Szlachta

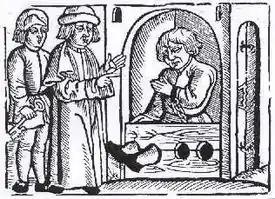
A Polish peasant in stocks in a 16th-century Polish woodcut

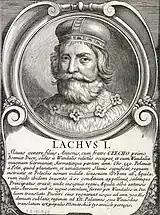
Lech I

The origins of the szlachta, while ancient, have always been considered obscure. As a result, its members often referred to it as "odwieczna" (perennial). Two popular historical theories about its origins have been put forward by its members and early historians and chroniclers. The first theory involved a presumed descent from the ancient Iranian tribe known as Sarmatians, who in the 2nd century AD, occupied lands in Eastern Europe, and the Middle East. The second theory involved a presumed szlachta descent from Japheth, one of Noah's sons. By contrast, the peasantry were said to be the offspring of another son of Noah, Ham — and hence subject to bondage under the Curse of Ham. The Jews were considered the offspring of Shem. Other fanciful theories included its foundation by Julius Caesar, Alexander the Great, or regional leaders who had not mixed their bloodlines with those of 'slaves, prisoners, or aliens'.